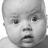
Emotion: surprise